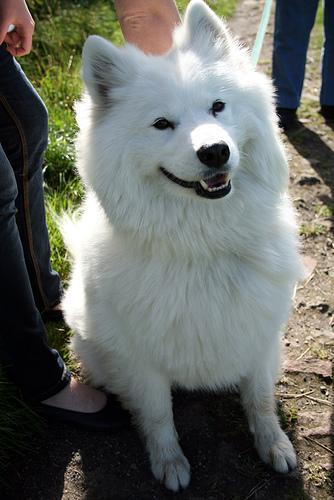
Breed: samoyed